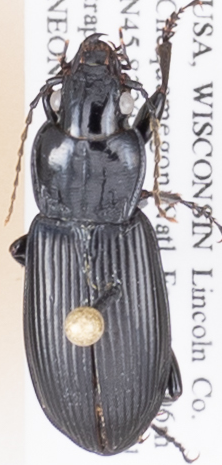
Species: Pterostichus melanarius melanarius
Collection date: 2018-07-24
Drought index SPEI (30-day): -0.71
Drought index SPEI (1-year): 0.17
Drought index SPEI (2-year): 2.09